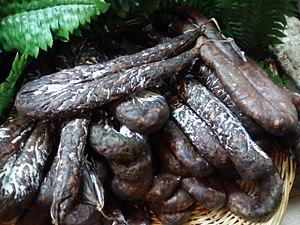
Salon Saveurs des Plaisirs gourmands.
La salaison et charcuterie de cochon corse est un élément important de l'alimentation et de la culture dans la Corse. Si traditionnellement les charcuteries corses sont transformées à partir de porc insulaire de type porcu nustrale, environ 90 % des fabrications sont issues aujourd'hui de carcasses de porc importées.